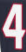
Number: 4